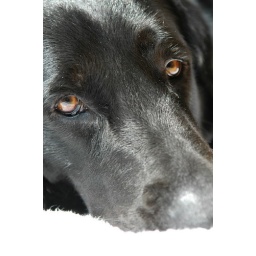
No retouching here, just a really black dog with really brown eyes on a really white sheet in front of a really big window